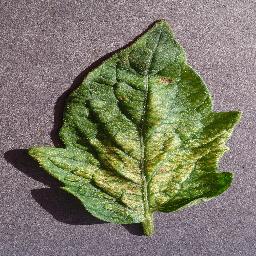
Label: Tomato___Spider_mites Two-spotted_spider_mite